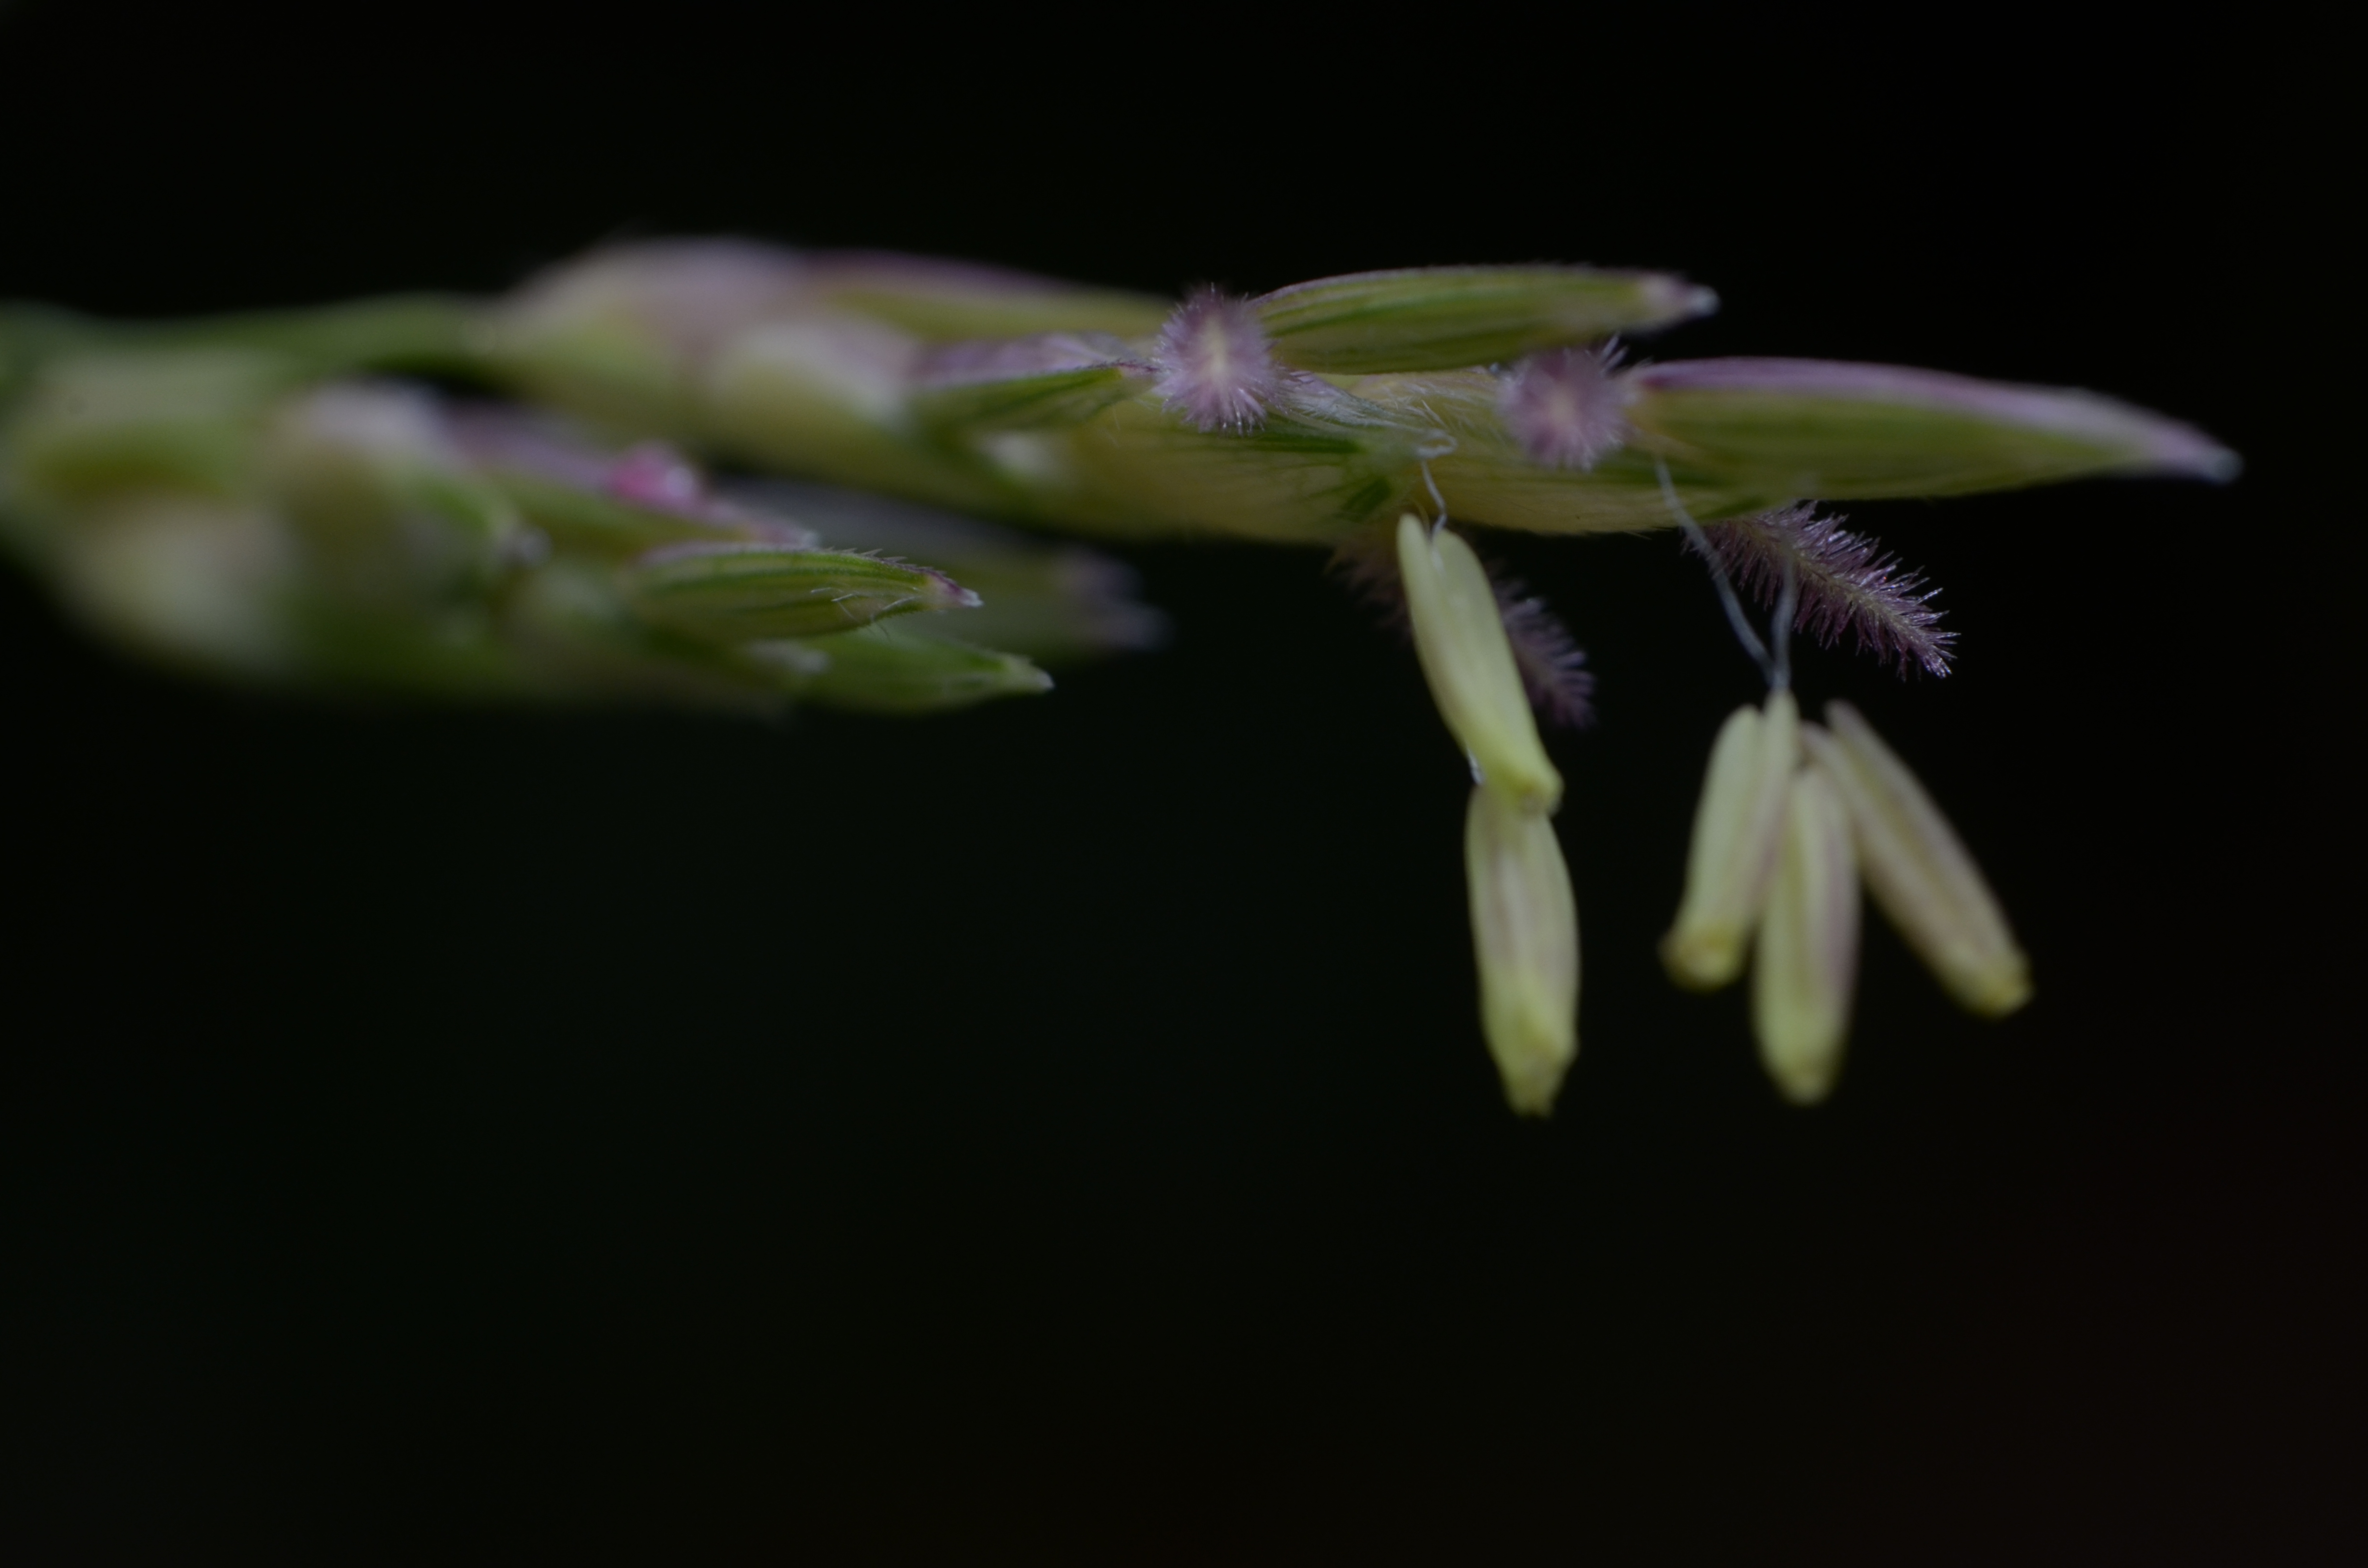
blossom, plant, photography, leaf, flower, petal, green, insect, botany, flora, close up, mantis, macro photography, flowering plant, plant stem, land plant